Chideock

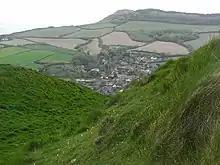
Chideock from Quarry Hill

In 1802 the Arundells were succeeded by the Weld family of Lulworth Castle who in 1810 built Chideock Manor. The Welds were also Catholic and in 1870-2 Charles Weld designed and built the village's Roman Catholic church in an unusual Romanesque style. It is dedicated to Our Lady Queen of Martyrs, and St Ignatius and remains in trust to the Weld family.